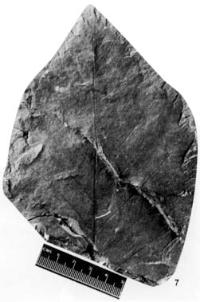
一个化石属于被子植物，其特征描述:leaf lamina typically obovate, leaf apices mostly acute, typically like marginal teeth in shape but a little larger; leaf bases mainly symmetrical, of variable shape, typically narrow, auriculate, cordate, petioles short. leaf margin toothed, teeth urticoid, mostly u, sometimes u1, rarely u2. tooth apices typically up-curved, rarely straight, never recurved. venation predominantly craspedodromous.